The Last of Mrs. Cheyney (1929 film)

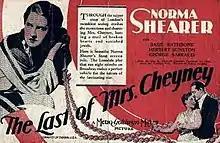
theatrical poster

The Last of Mrs. Cheyney is a 1929 American Pre-Code comedy-drama film directed by Sidney Franklin. The screenplay by Hanns Kräly is based on the 1925 play of the same name by Frederick Lonsdale which ran on Broadway for 385 performances. The film was remade twice, with the same title in 1937 and as "The Law and the Lady" in 1951.